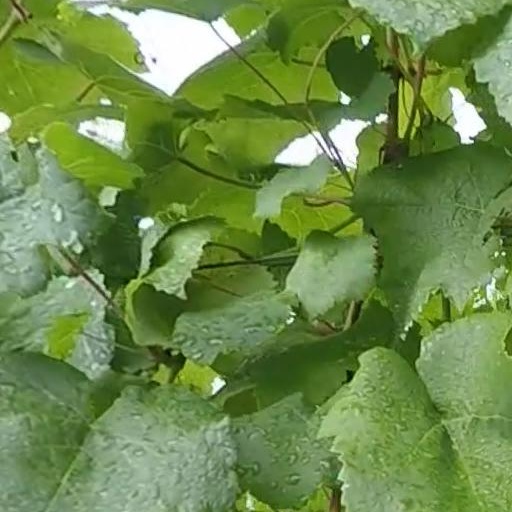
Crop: grape